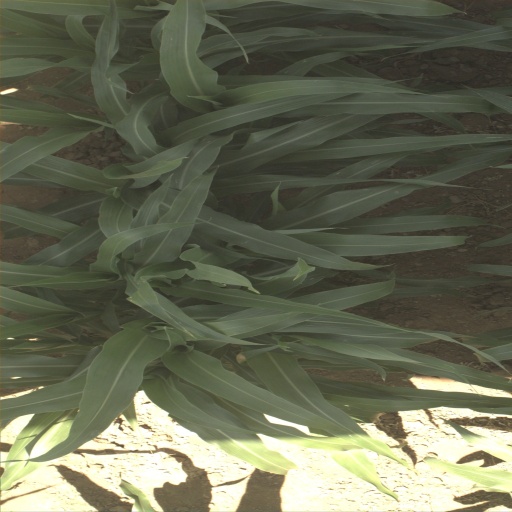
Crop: sorghum